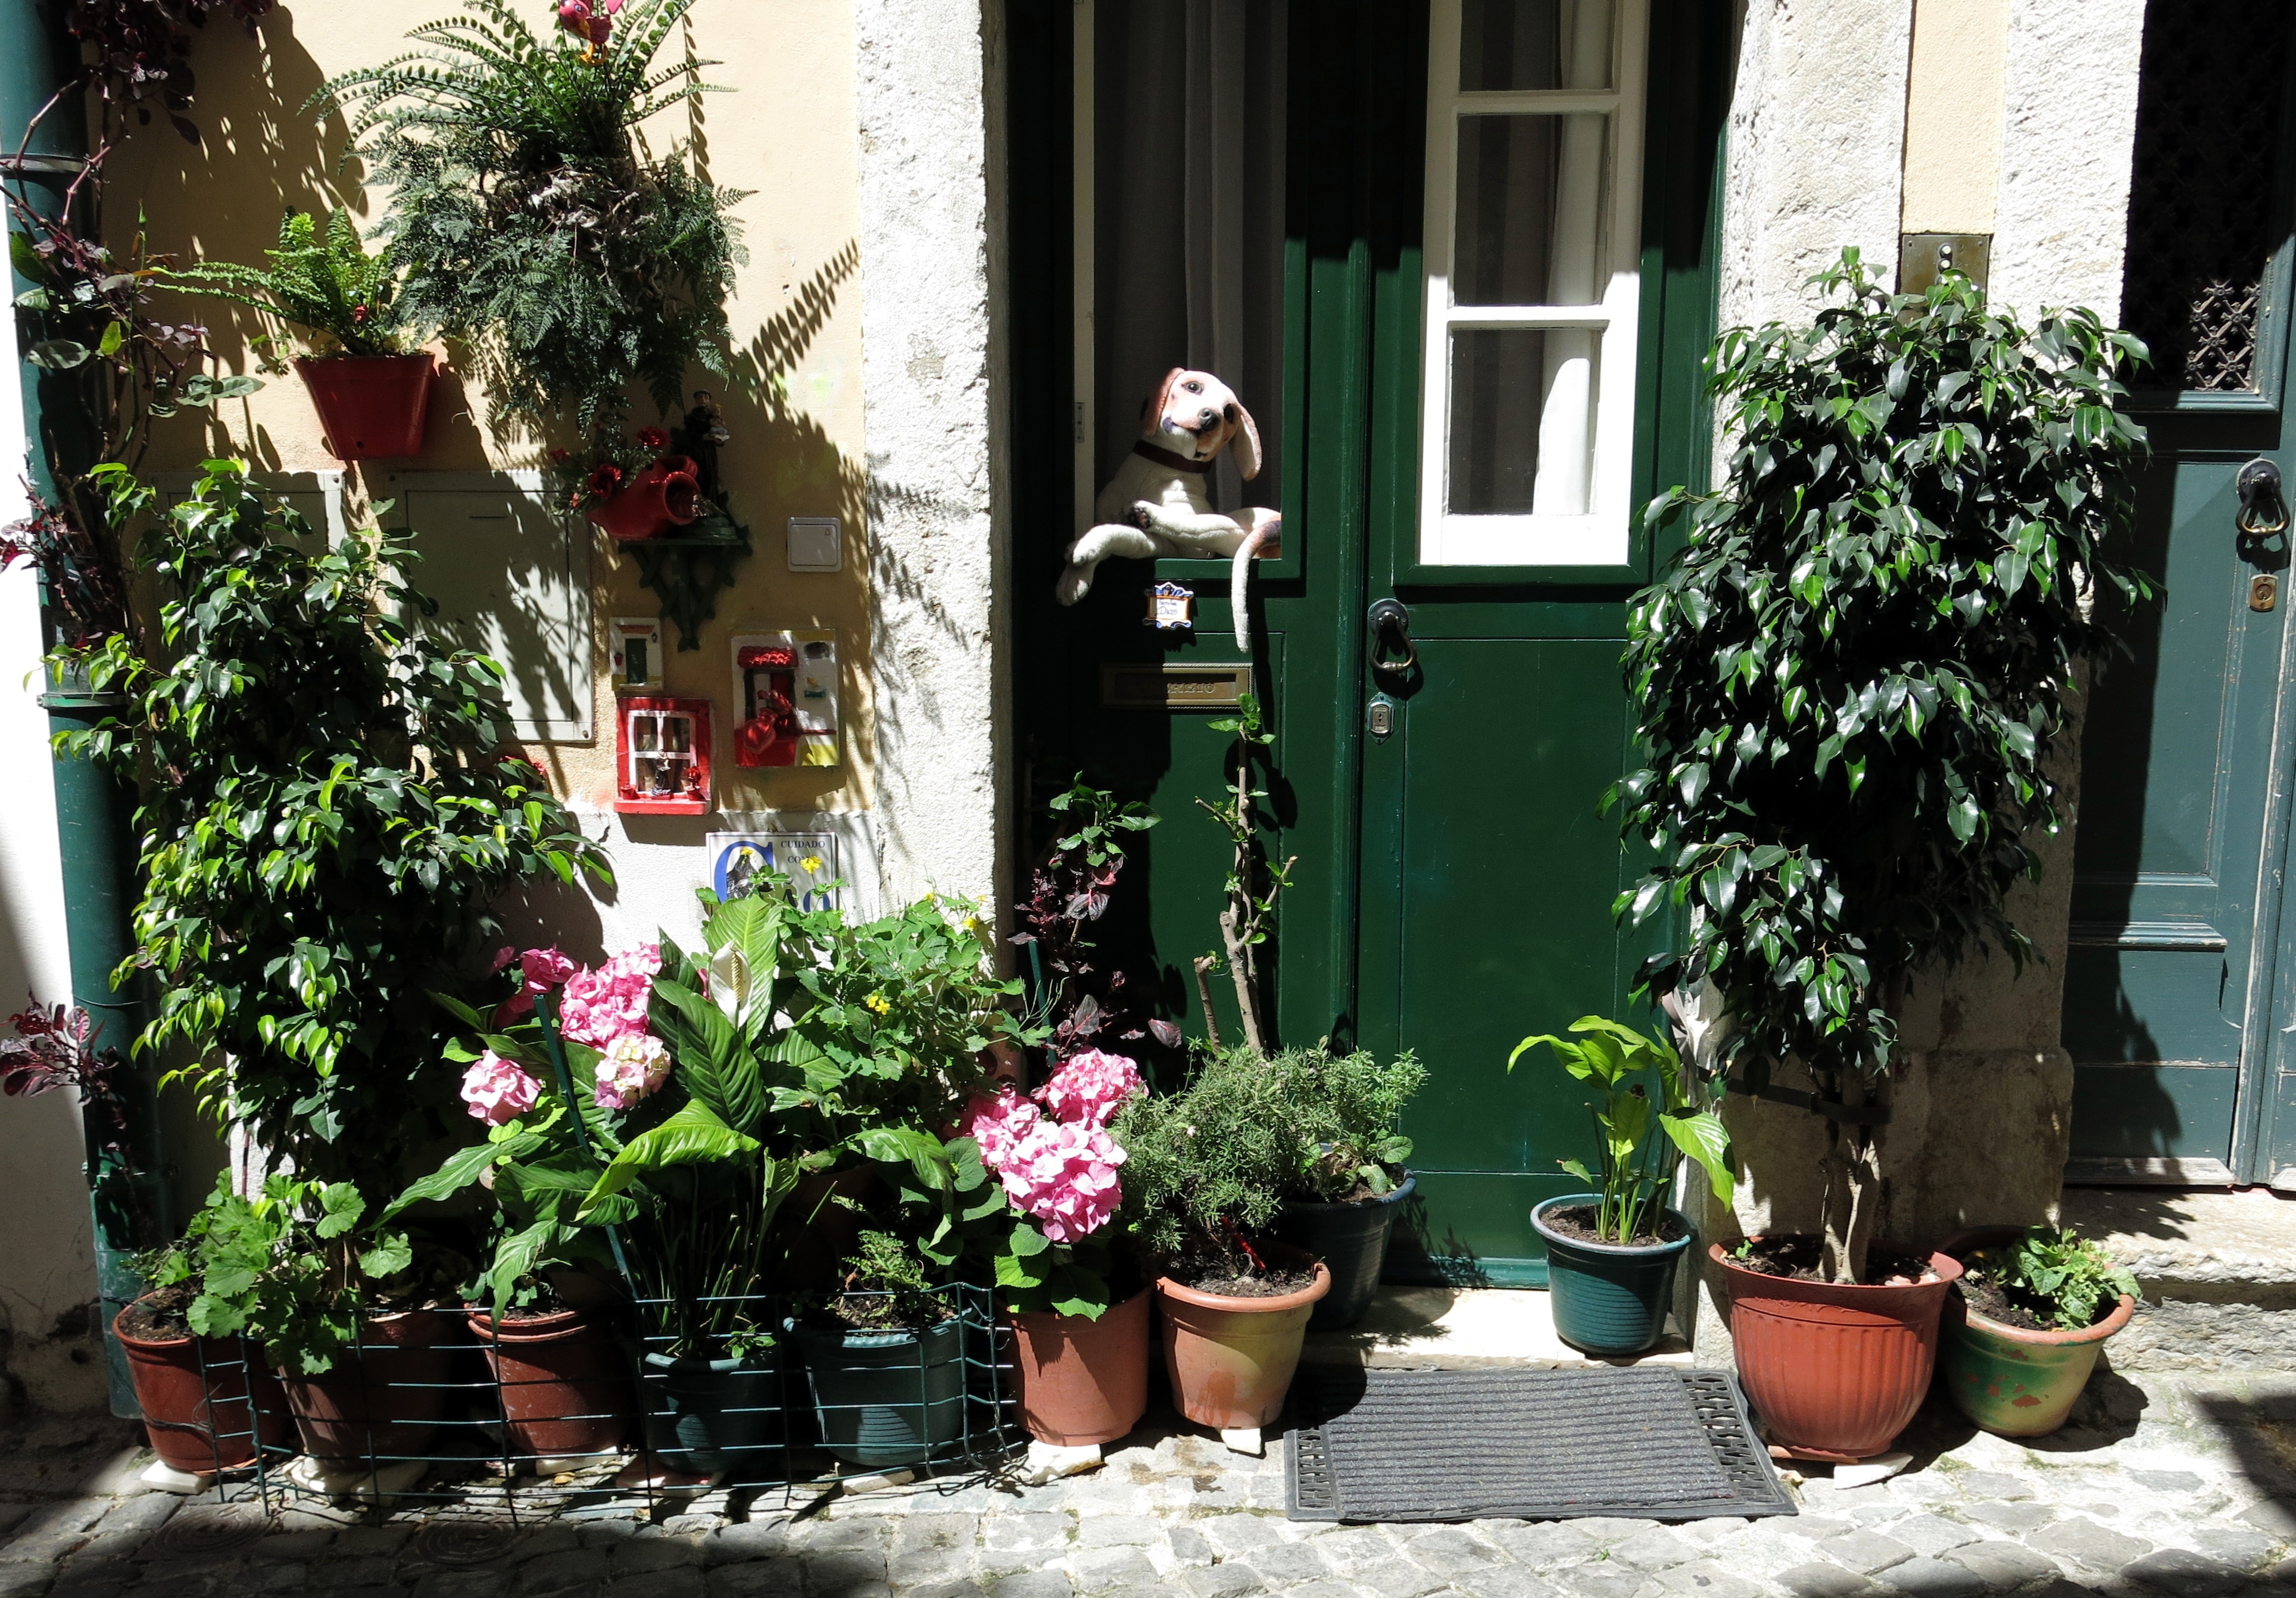
plant, flower, building, home, dog, spring, green, backyard, garden, door, flora, courtyard, yard, floristry, lisbon